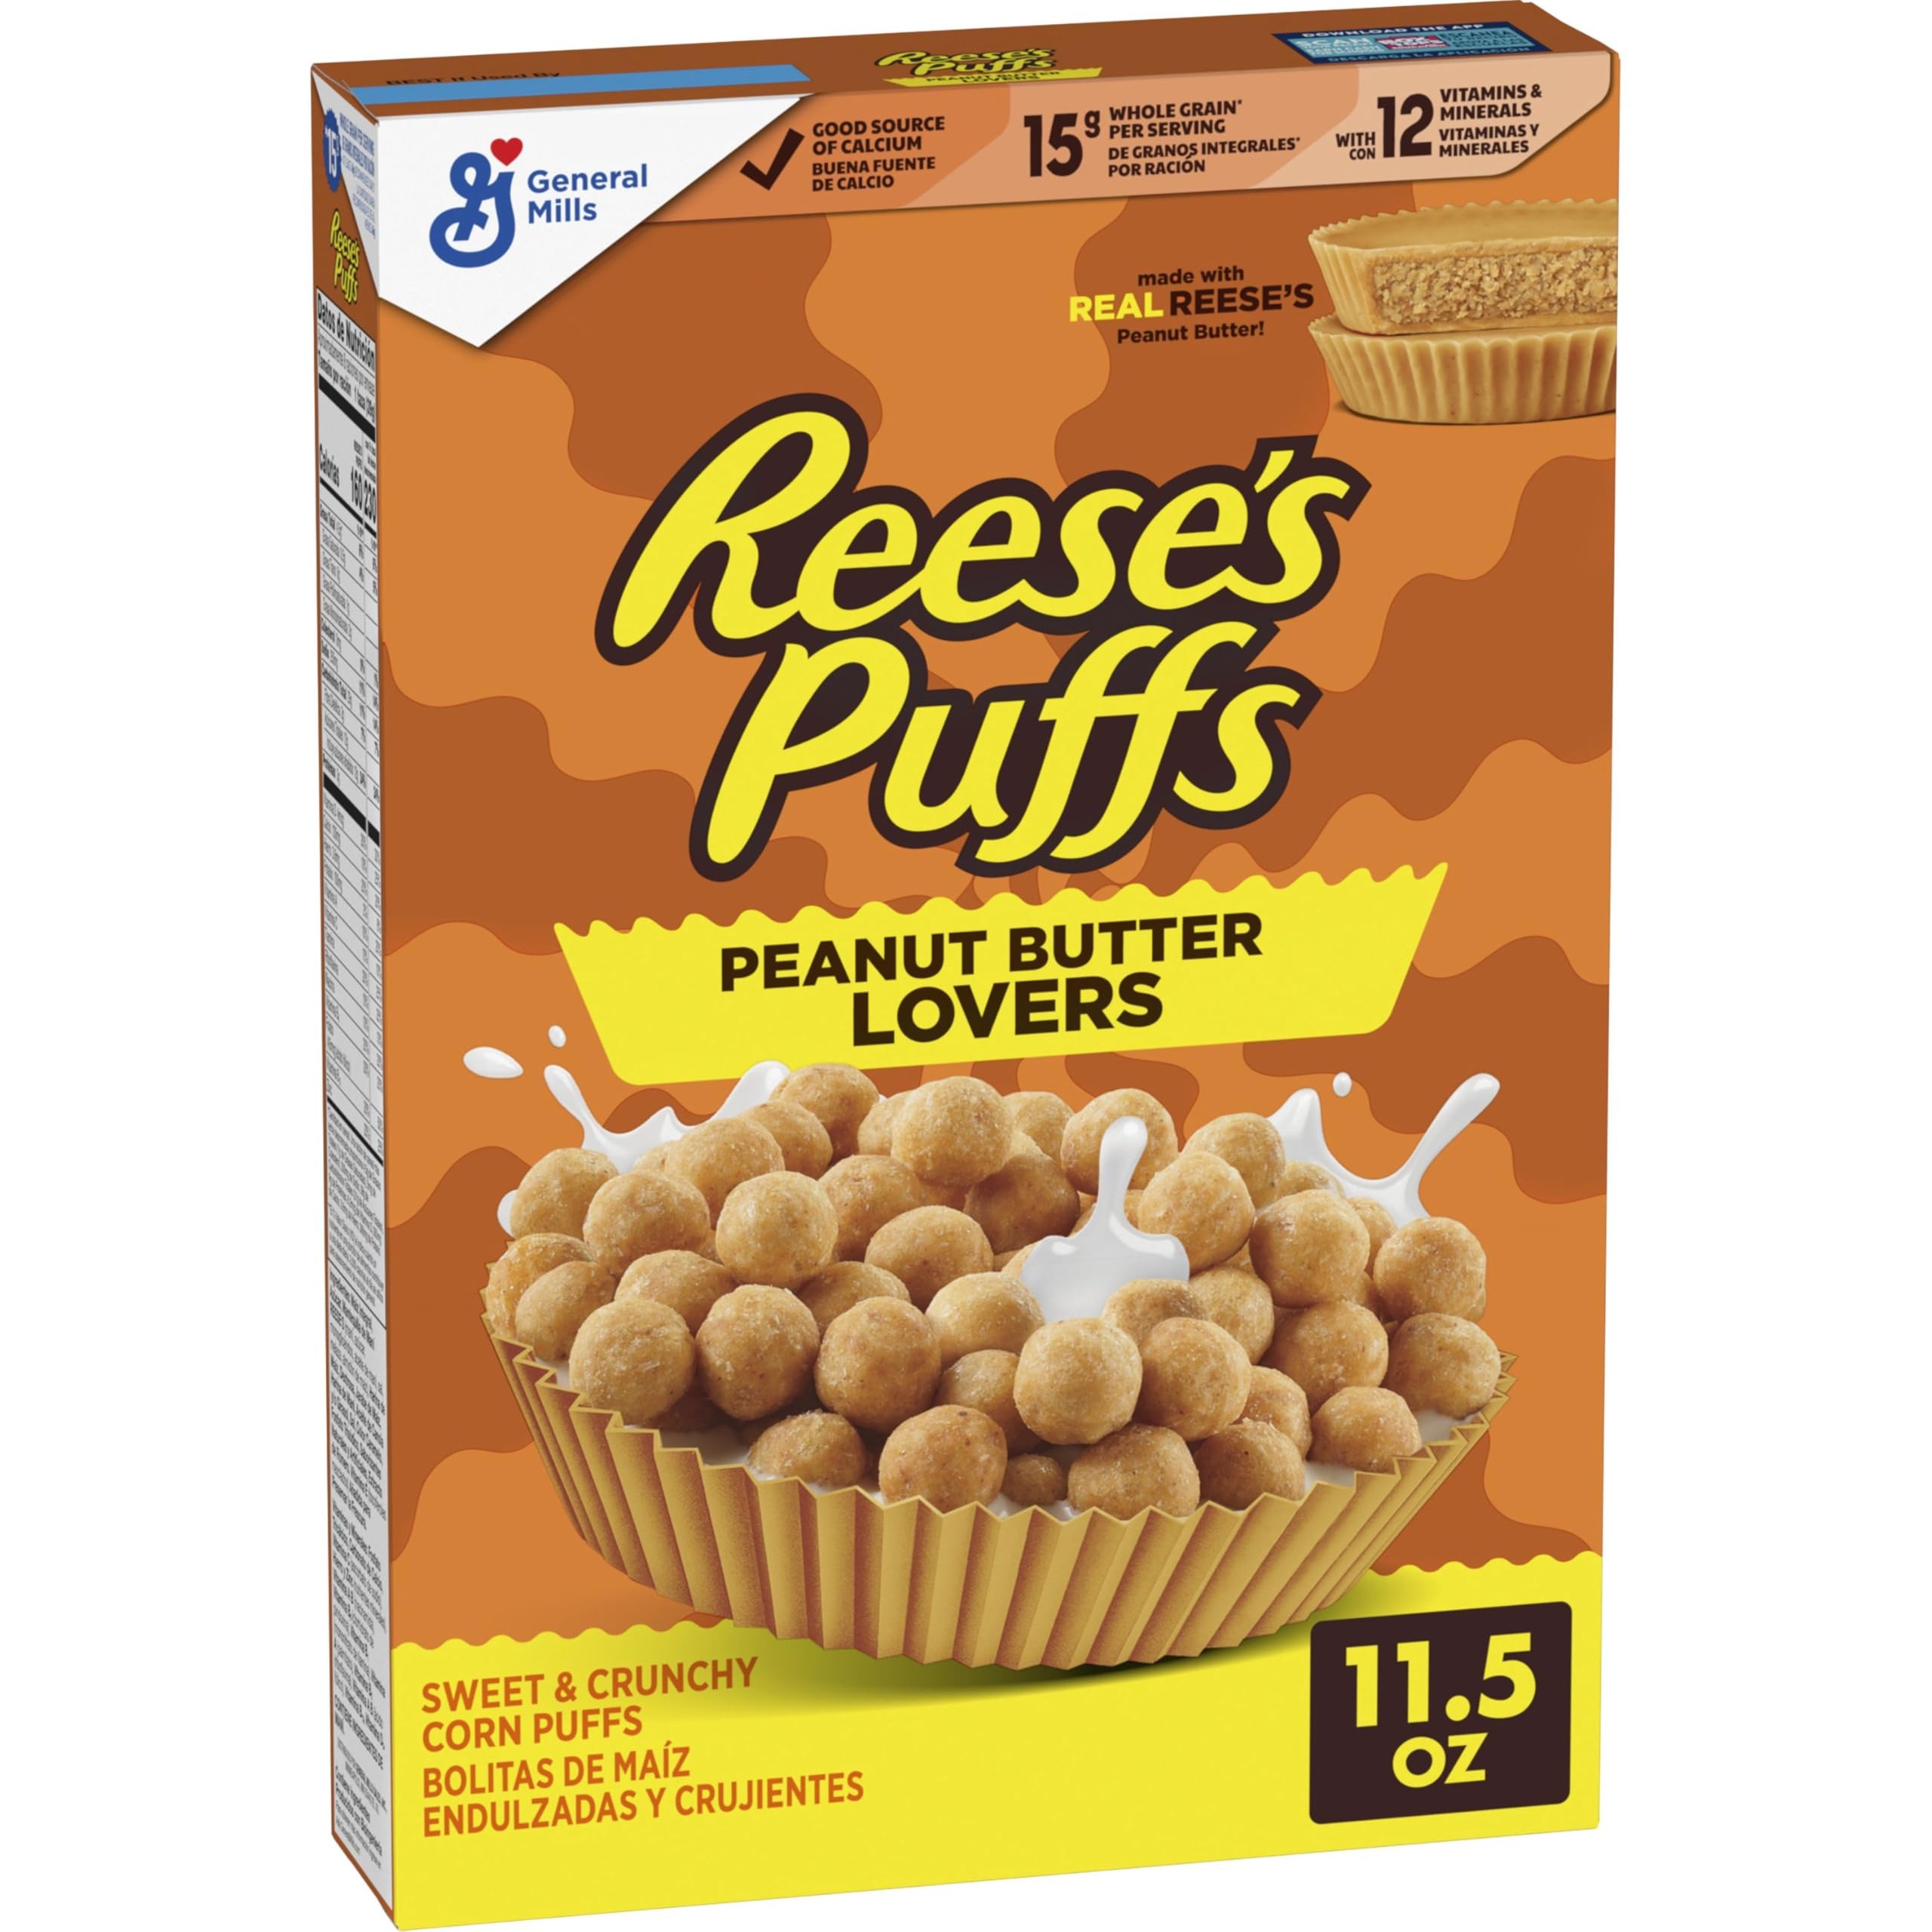
Item Name: REESE’S PUFFS Peanut Butter Lovers Breakfast Cereal, Made with Whole Grain and Real REESE’S Peanut Butter, 11.5 oz
Bullet Point 1: PEANUT BUTTER CEREAL: Our most peanut buttery REESE’S PUFFS yet, made with real REESE'S Peanut Butter; A twist on the original REESE’S PUFFS, enjoy peanut butter flavor without the chocolate
Bullet Point 2: WHOLE GRAIN CEREAL: This sweetened corn cereal provides 15g of whole grain (at least 48g recommended daily), 12 vitamins and minerals, and a good source of calcium per one cup serving
Bullet Point 3: BREAKFAST FOOD AND BEYOND: REESE'S PUFFS makes an easy addition to kids breakfast, crispy lunch bag snack, or homemade cereal bars
Bullet Point 4: RECIPE INGREDIENTS: Add to sweet and salty party mix, desserts, treat bars and more for the peanut butter lovers in your household
Bullet Point 5: CONTAINS: One 11.5 oz cereal box of REESE’S PUFFS Peanut Butter Lovers Cereal
Value: 11.5
Unit: Ounce

Price: 4.93